SS Prinz August Wilhelm

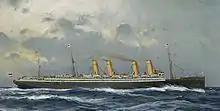
NDL's

Flensburger Schiffbau built ' and ' as yard numbers 217 and 218. They were almost identical. " was launched on 4 November 1902 and completed on 16 May 1903. She was named after Prince August Wilhelm of Prussia. Her registered length was , her beam was , and her depth was . Her tonnages were and .